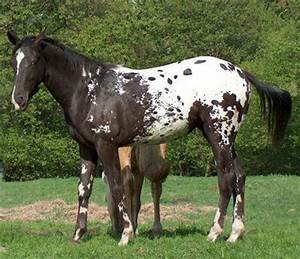
Label: cavallo